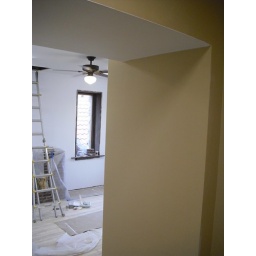
Wall paint over steps to bell tower classroom